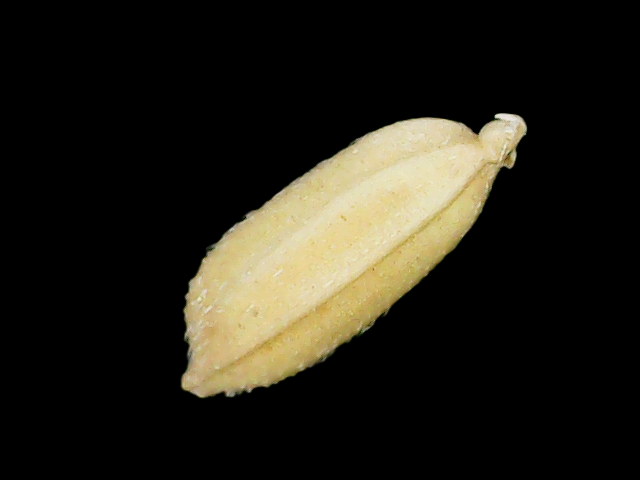
Rice variety: Bd33